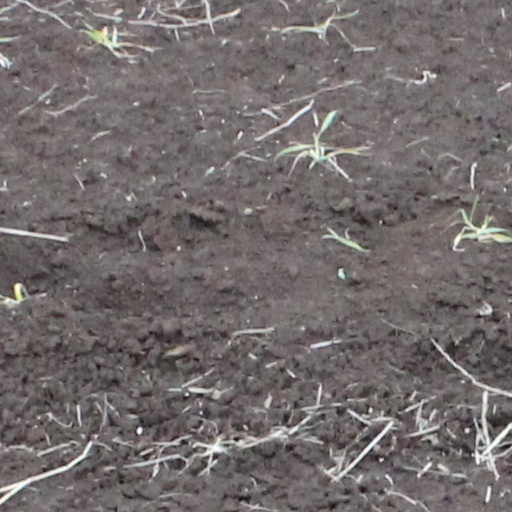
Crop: wheat